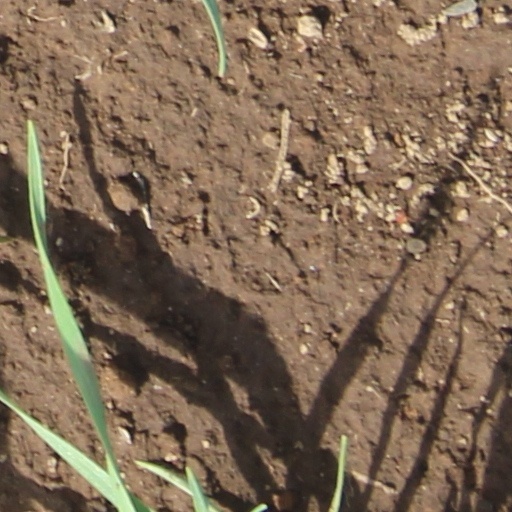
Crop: wheat